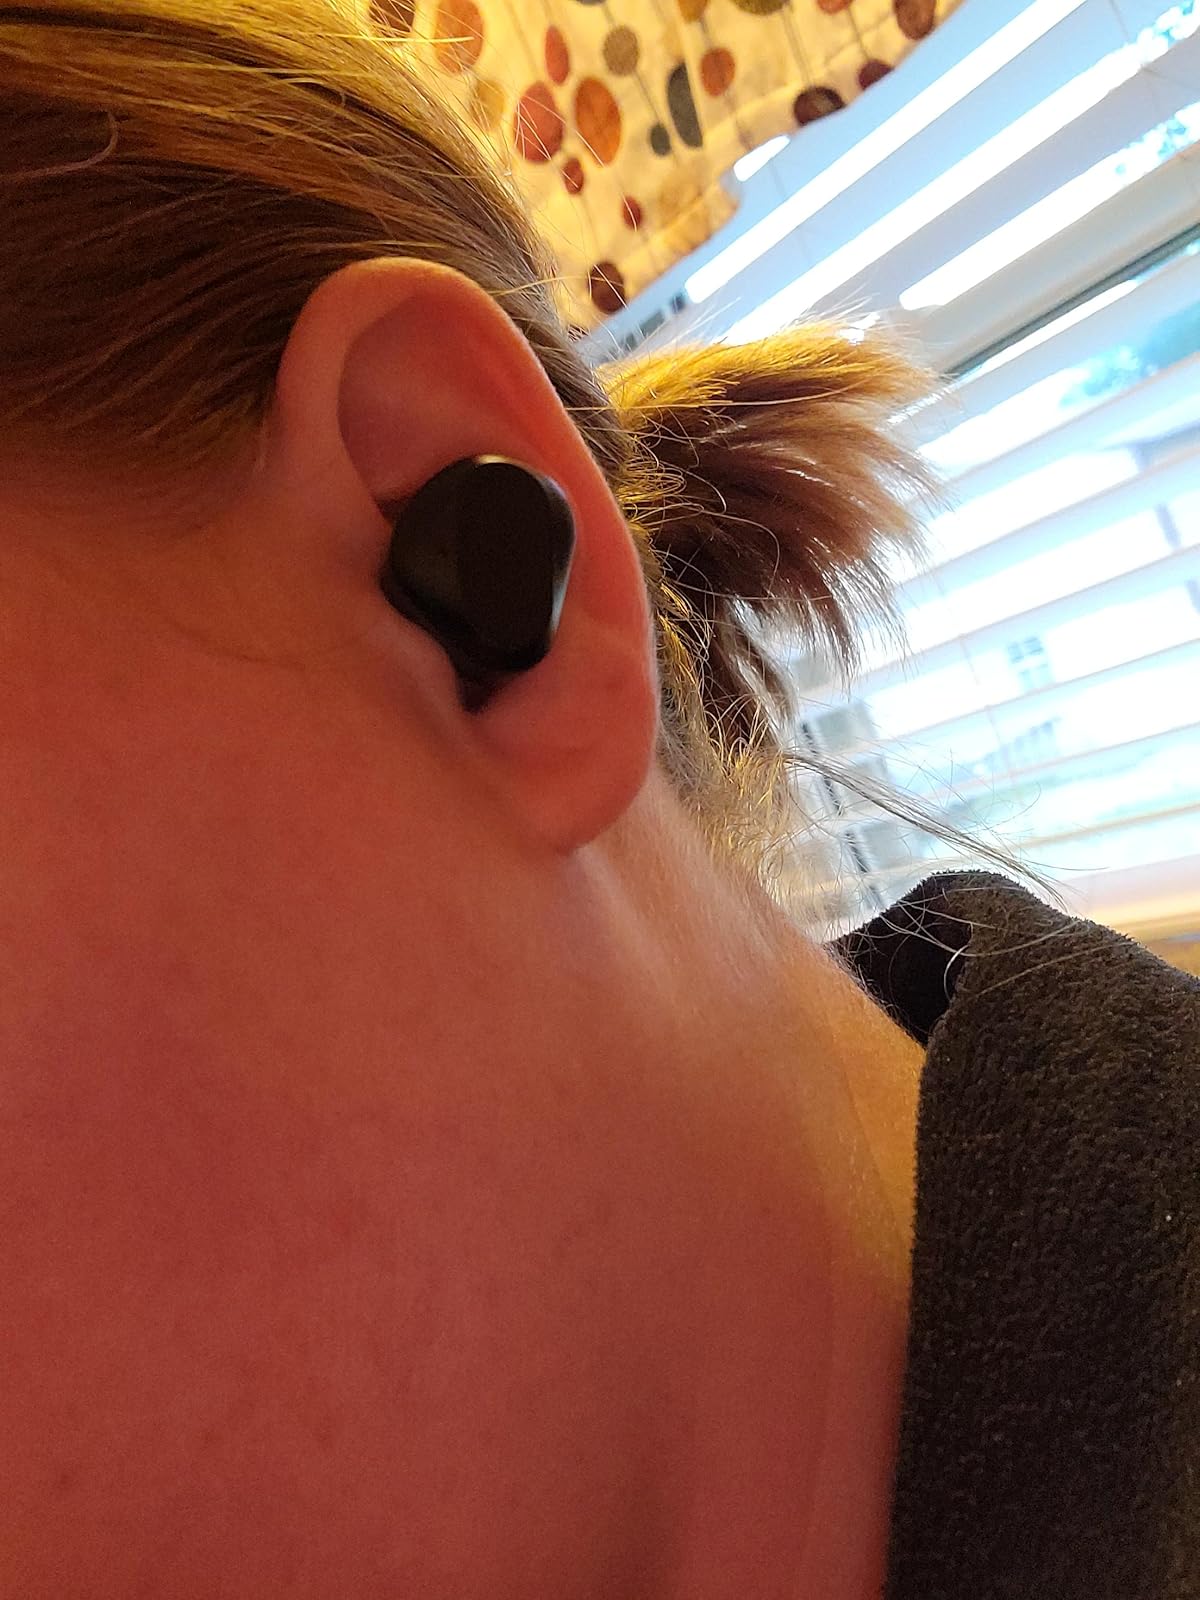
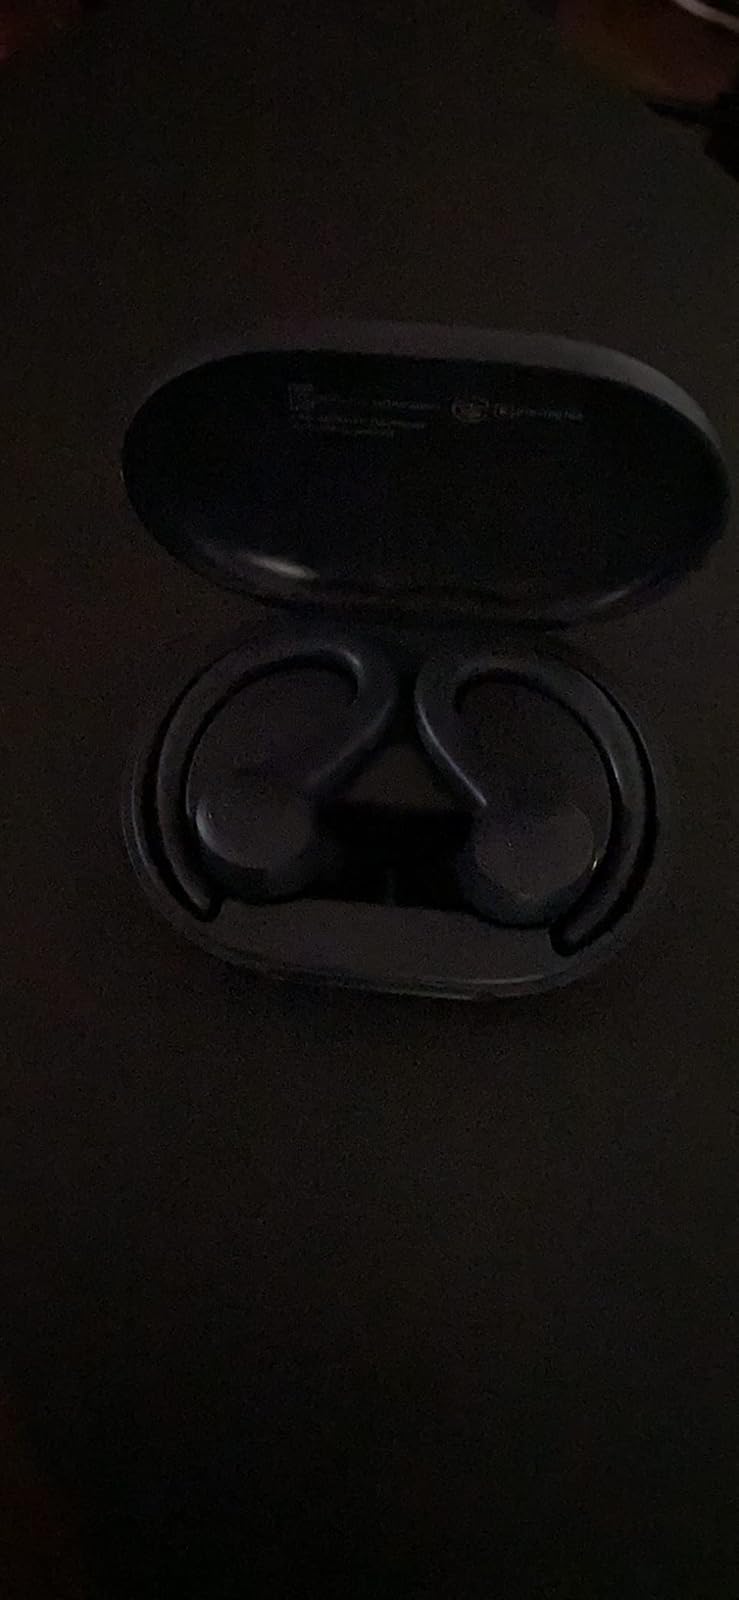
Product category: earbuds
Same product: no